Carl Scheppig

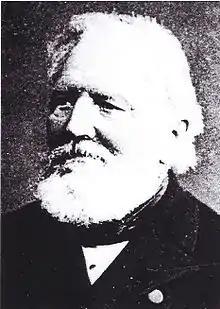
Carl Scheppig

Carl Friedrich Adolph Scheppig (18 January 1803 in Berlin, † 22 February 1885 in Sondershausen) was a key architect of the late Neoclassicism in Germany and major student of the Berlin architect Karl Friedrich Schinkel.